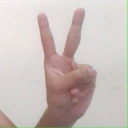
अक्षर: क